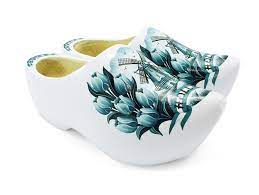
Label: Clog